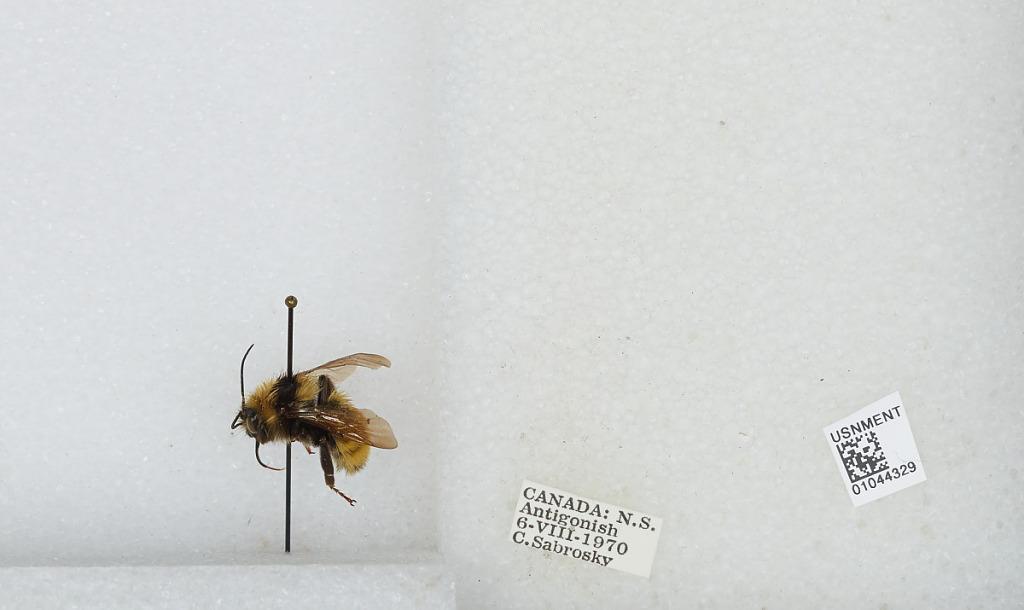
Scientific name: Bombus sp.
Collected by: C. Sabrosky
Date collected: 1970-8-6
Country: Canada
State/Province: Nova Scotia
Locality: Antigonish
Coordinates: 45.6223, -61.9922